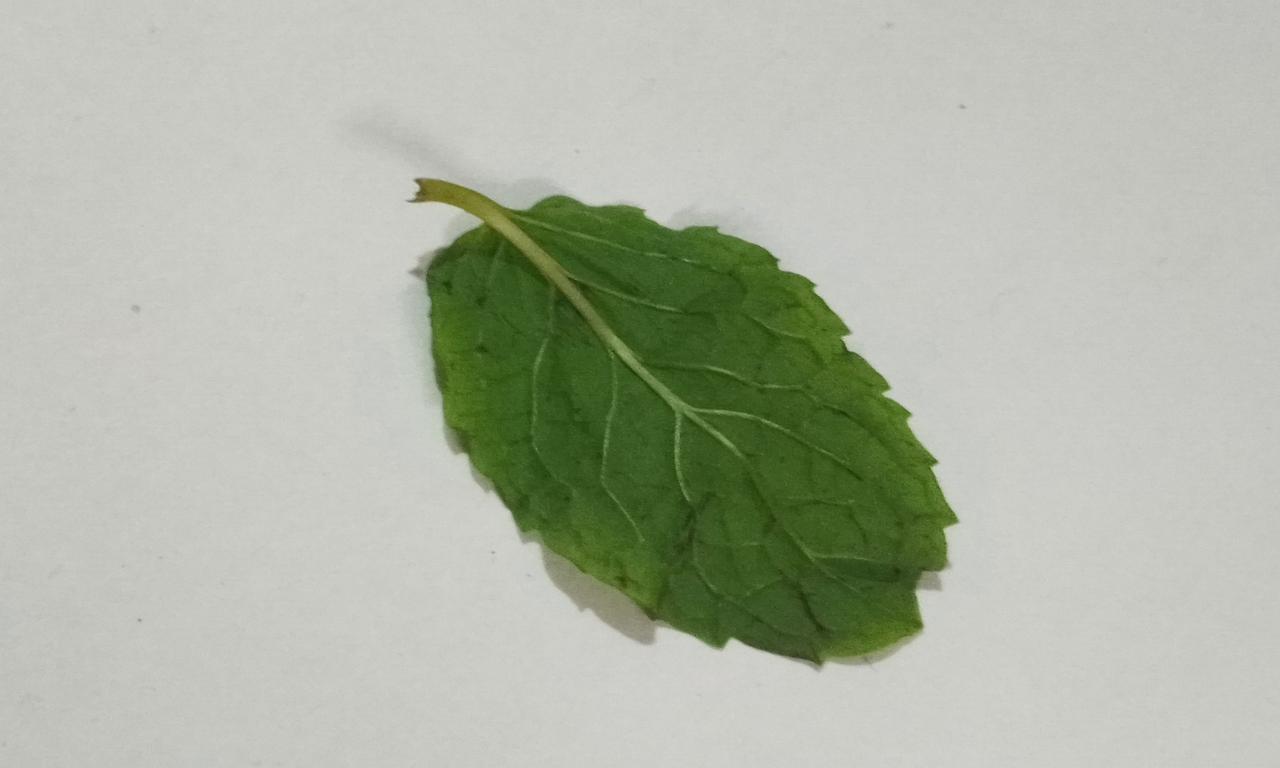
Label: Fresh